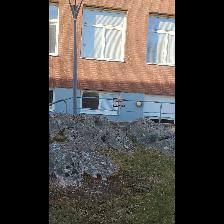
Label: NonHuman